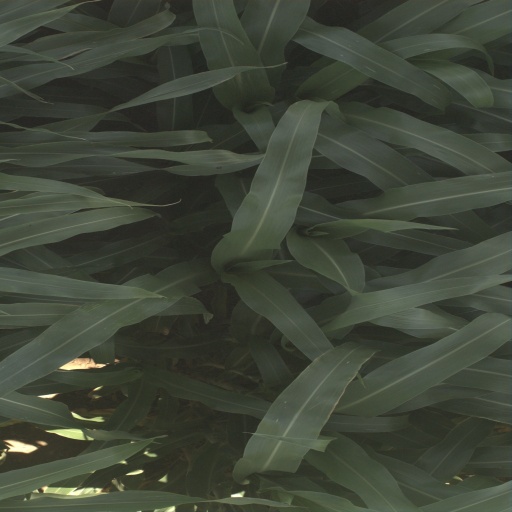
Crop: sorghum